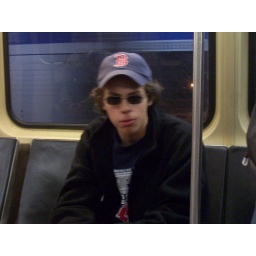
u bet thats state street in the back ground